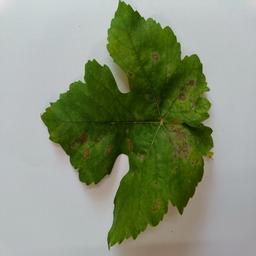
Label: Powdery Mildew